Fort Gulick

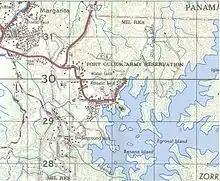
Fort Gulick map, 1979

The Panama Canal Treaties of 1977 called for the United States to turn Fort Gulick over to the Panamanian government in August–September 1984. In fulfillment of these terms, the 549th MP Company, The Provost Marshal's Office (PMO) and 3/7 SFG moved their commands and barracks back to Fort Davis, which had been their former and long time home while in the Republic of Panama. These units remained on Fort Davis until The United States turned over all installations to the Panamanian government.